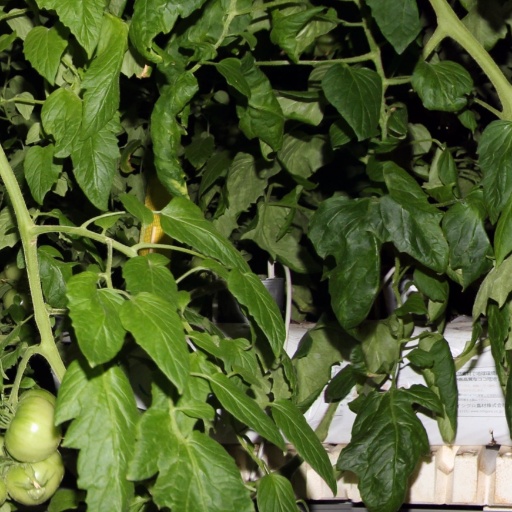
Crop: tomato